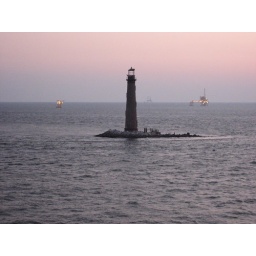
a light house in the middle of the ocean first night out